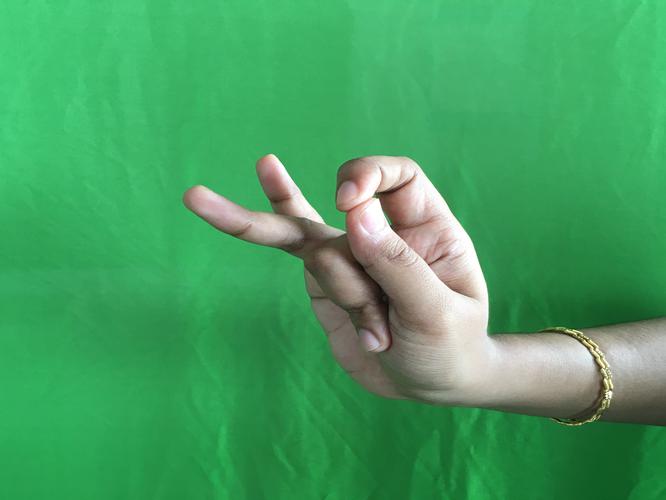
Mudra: Katakamukha_3
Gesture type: single_hand